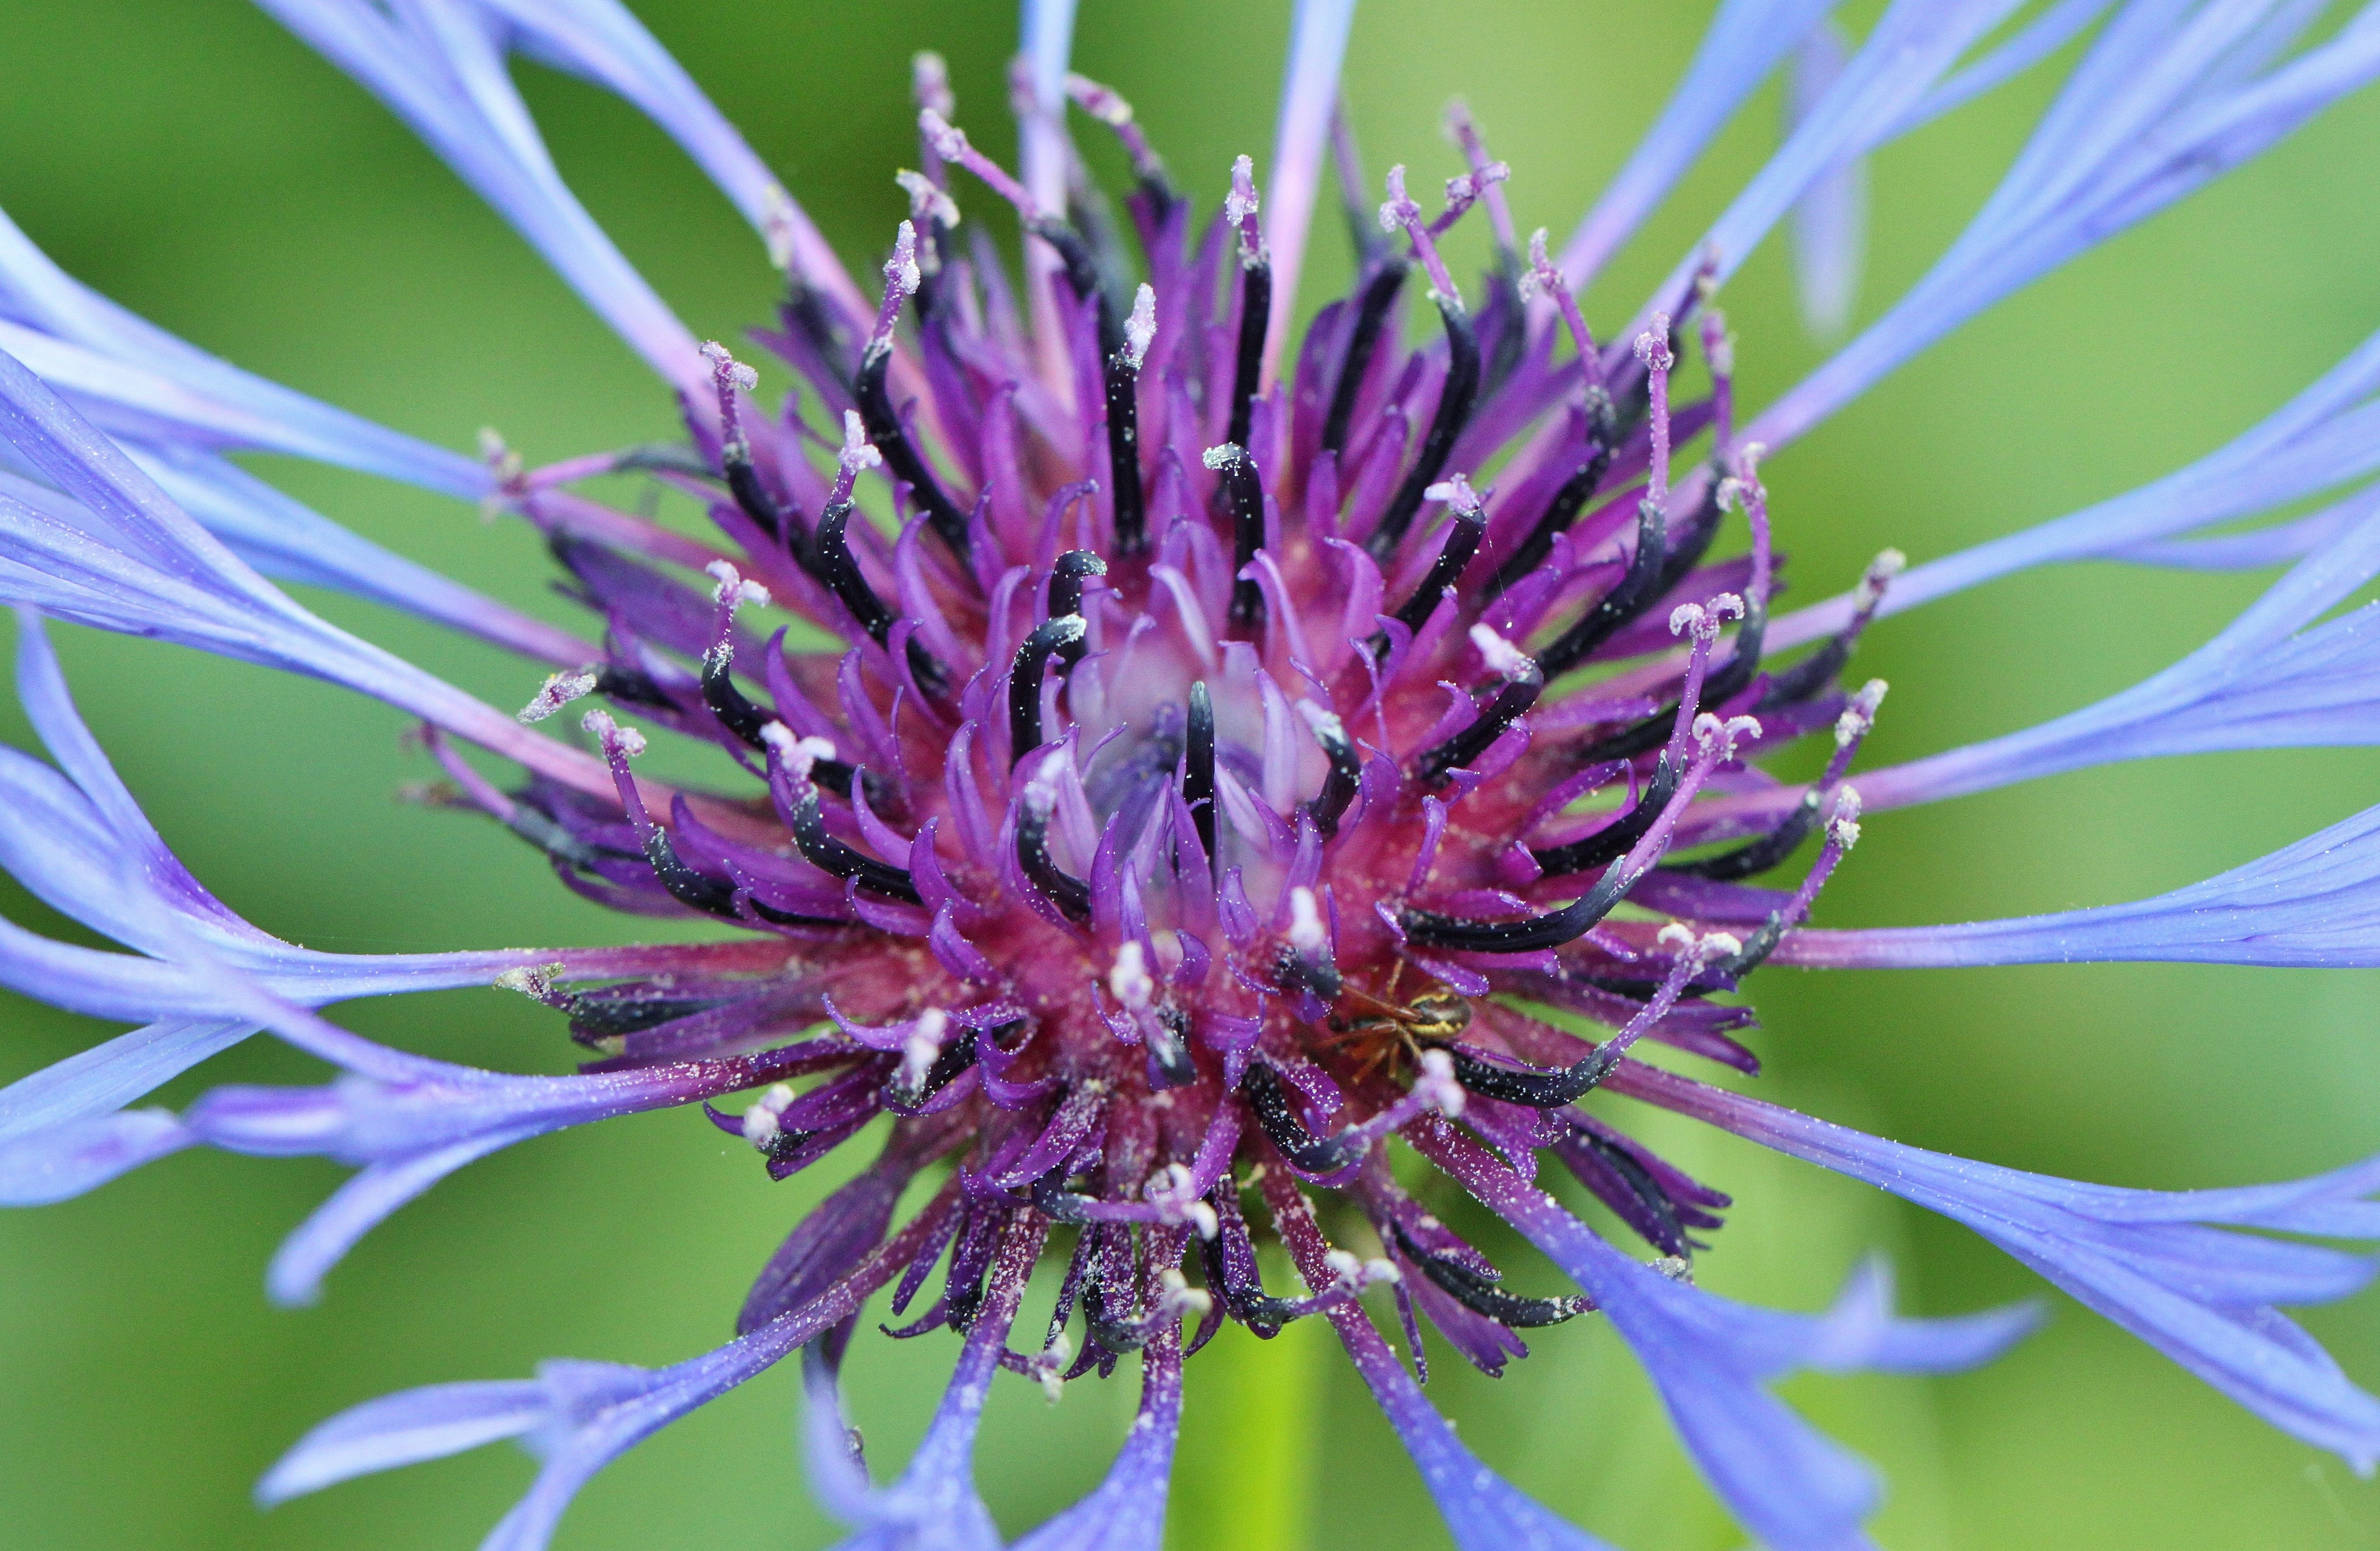
nature, blossom, plant, flower, petal, bloom, pollen, spring, herb, macro, botany, blue, colorful, garden, close, flora, blue flower, wildflower, flowers, close up, cornflower, thistle, flower garden, macro photography, flowering plant, daisy family, bee pollen, flower macro, silybum, bright colours, plant stem, land plant